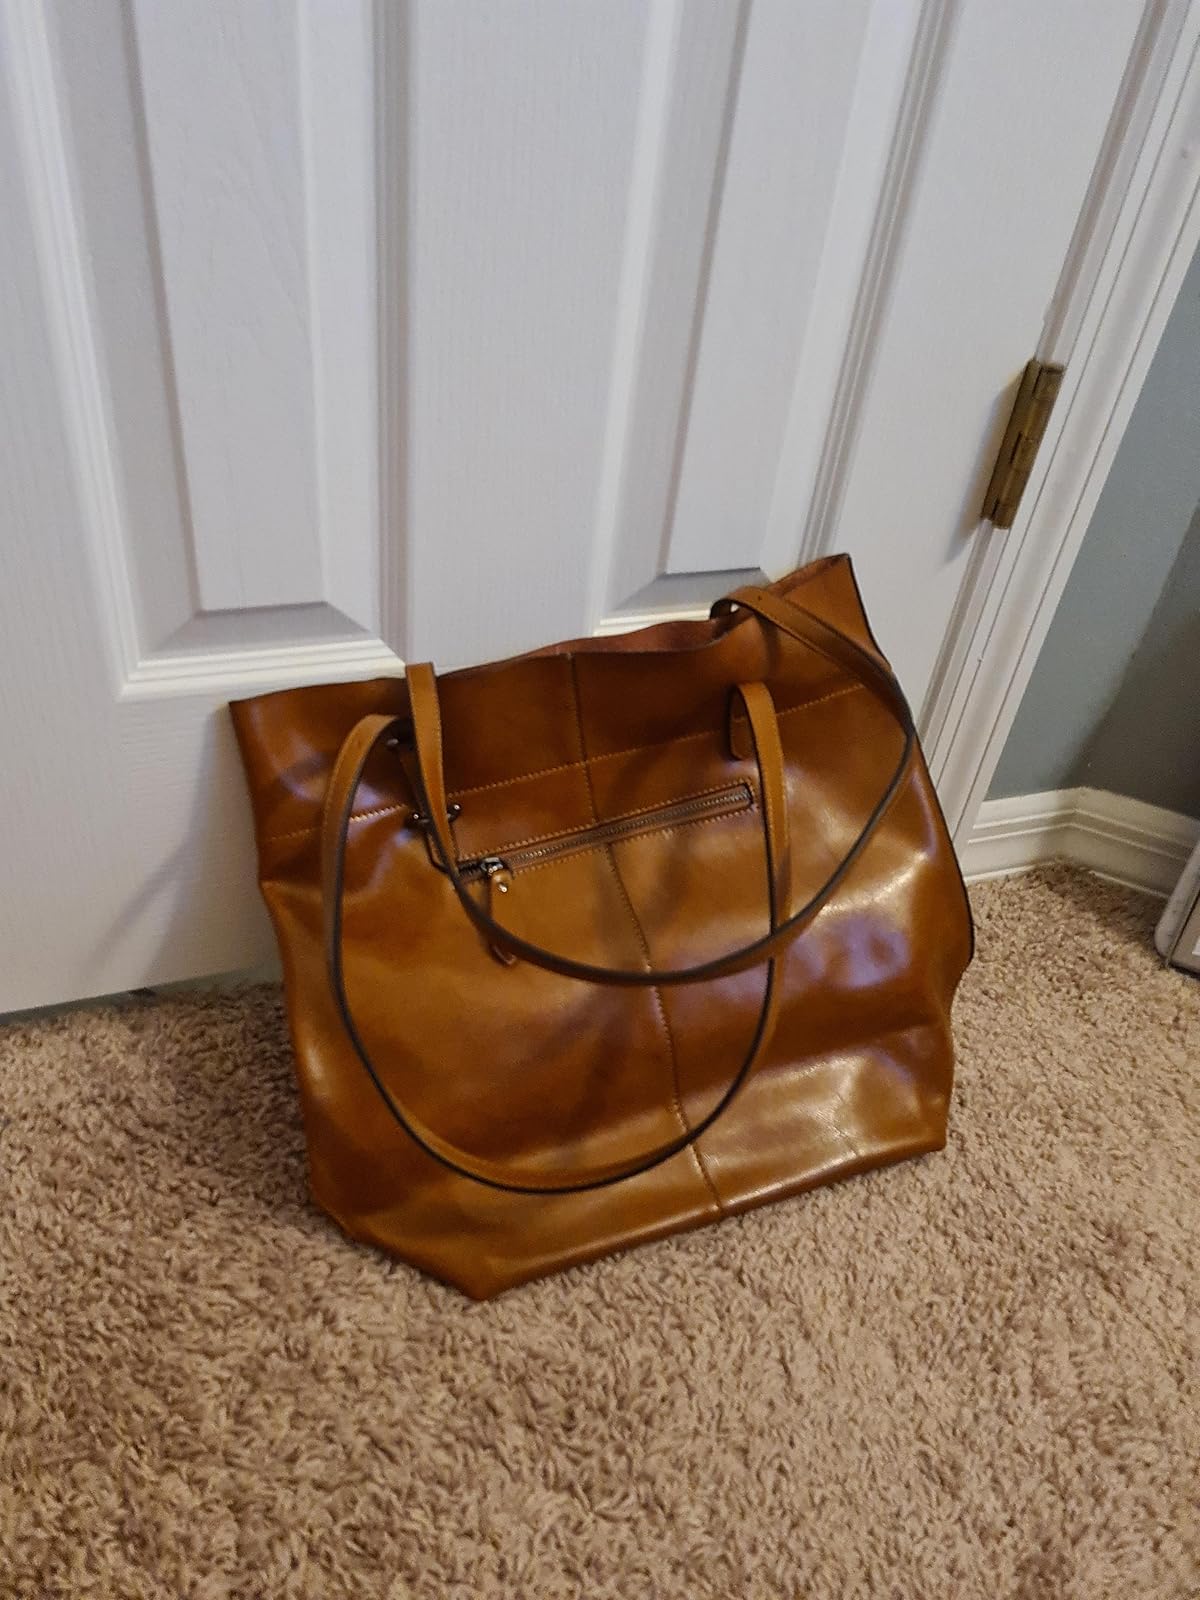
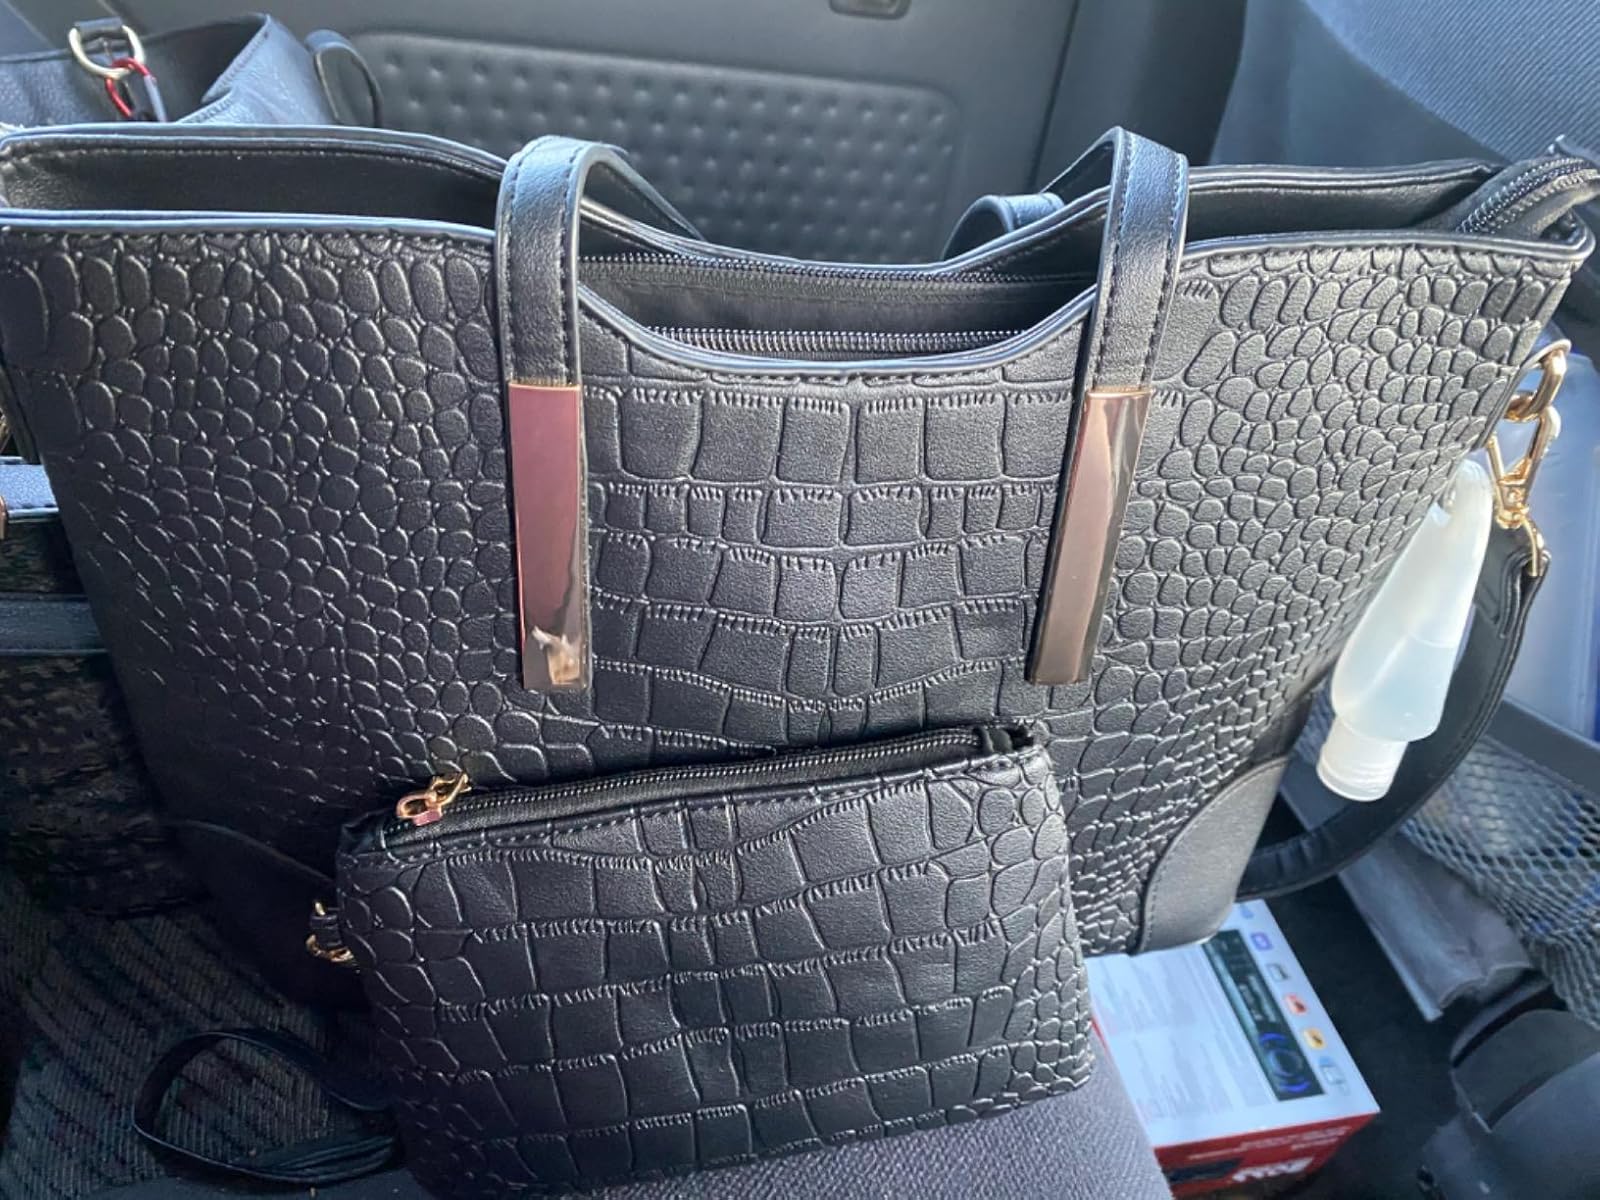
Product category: accessories_handbag
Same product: no